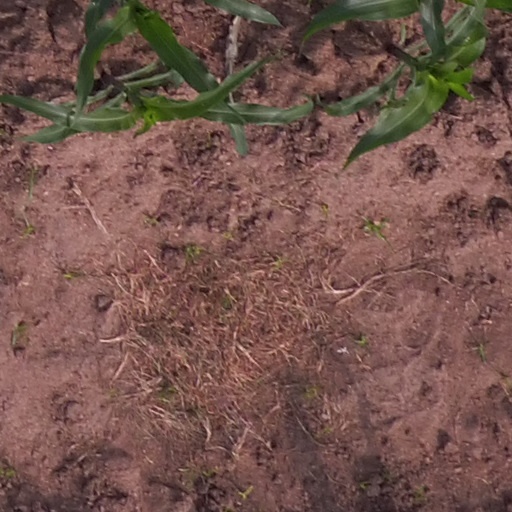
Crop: maize; corn